The Year Between

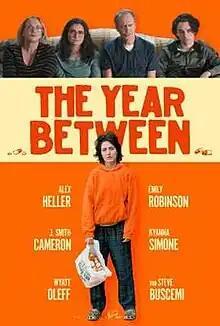
Theatrical release poster

The Year Between is a 2022 American independent dramedy film, written and directed by Alex Heller in her feature directorial debut, who also stars alongside J. Smith-Cameron, Steve Buscemi, Wyatt Oleff, Emily Robinson, Kyanna Simone, and Rajeev Jacob. The film follows Clemence (Heller), a maladjusted collegiate dropout with bipolar disorder, who returns home to her reticent family and attempts to juggle her fractured relationships along with the everyday pressures of "adulting".